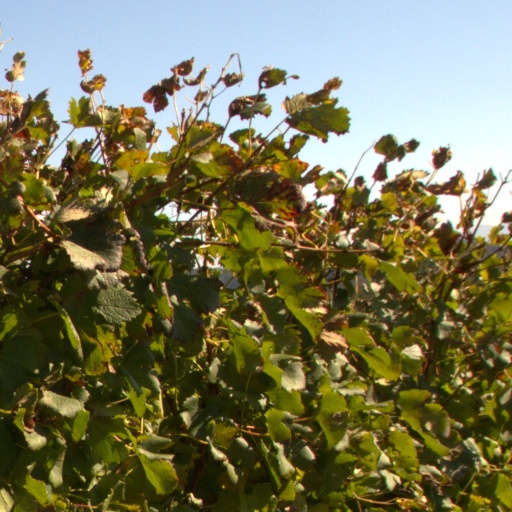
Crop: grape